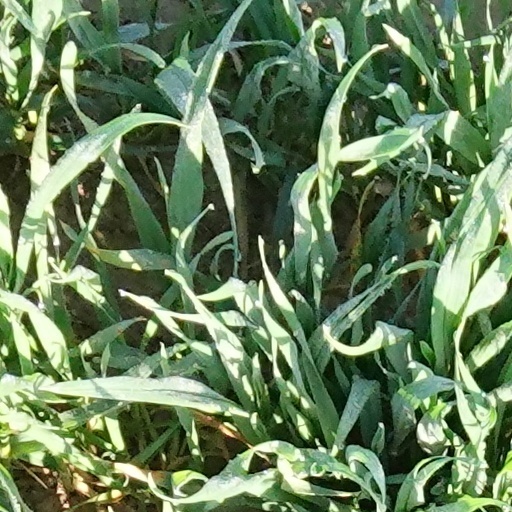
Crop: wheat